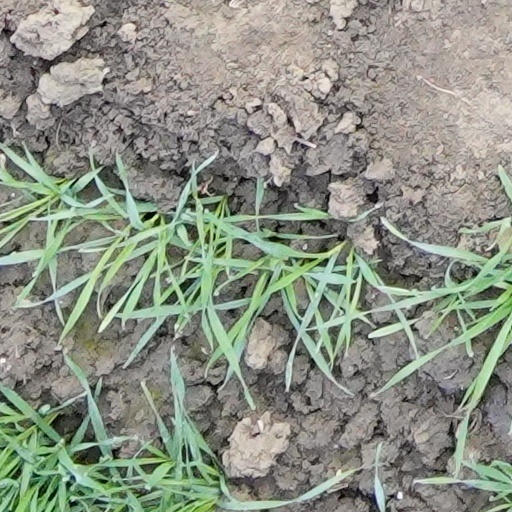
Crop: wheat